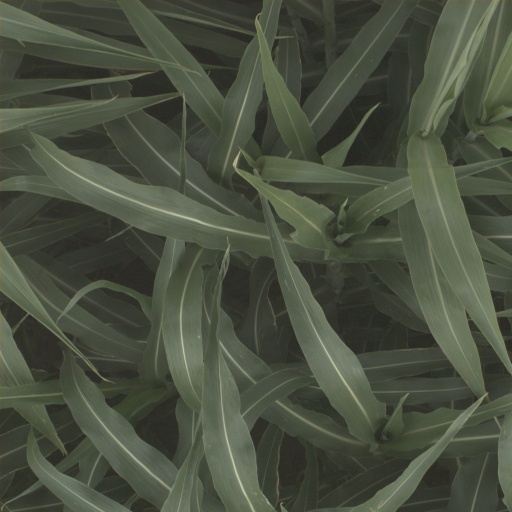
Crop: sorghum